Djehuty (High Priest of Amun)

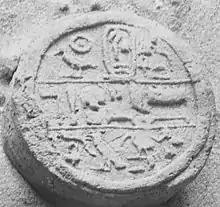
Funerary Cone of Djehuty with king's name Heqatawy

Djehuty or (in old publications) Thuty was a High Priest of Amun from the time of Ahmose I, at the beginning of the 18th Dynasty.